Loxhore

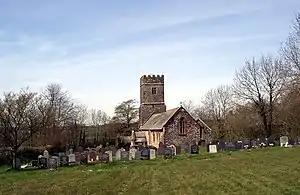
Loxhore parish church

Loxhore is a small village, civil parish and former manor in the local government district of North Devon in the county of Devon, England. The parish, which lies about five miles north-east of the town of Barnstaple, is surrounded clockwise from the north by the parishes of Arlington, Bratton Fleming and Shirwell. In 2001 its population was 153, down from the 202 residents it had in 1901.